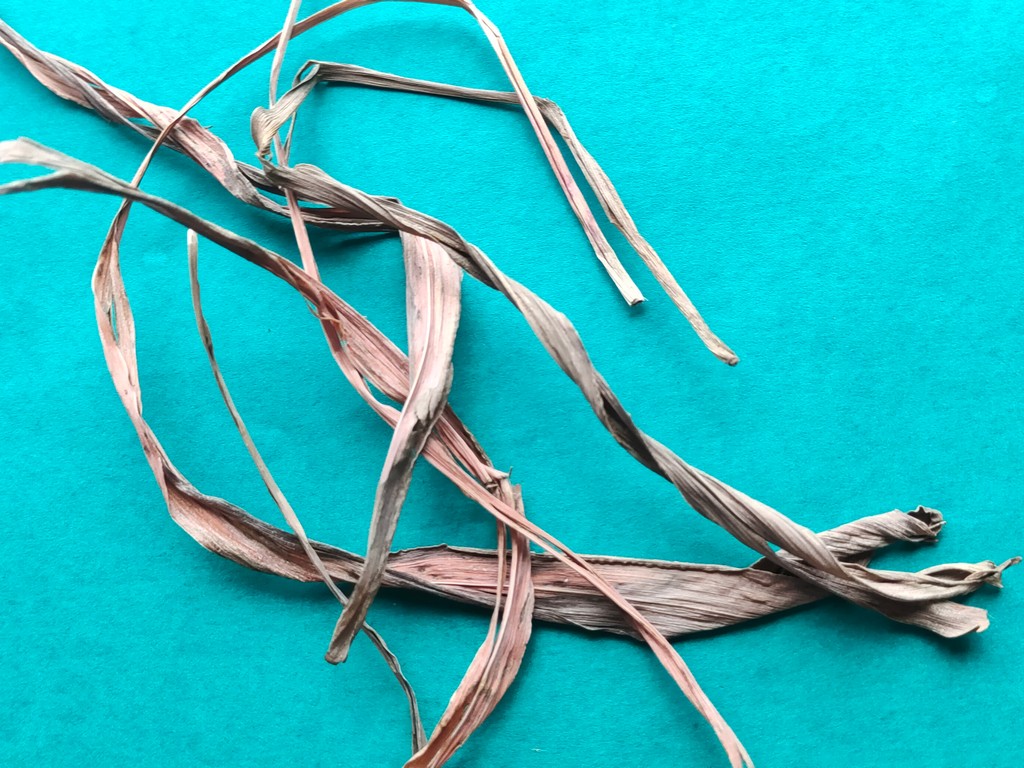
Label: Dried